Dougga

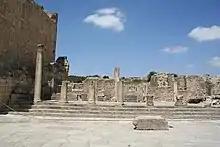
Temple of Mercury

The Temple of Mercury is also dedicated to Tellus. It faces towards the market; between the two lies the "square of the Rose of the Winds". The temple is largely in ruins. It has three cellae but no courtyard. The sanctuary, which can be accessed via a series of four stairs, stands on a faded podium. It was excavated and shored up between 1904 and 1908.